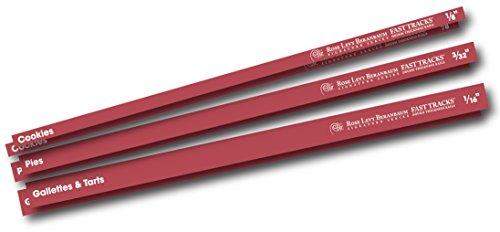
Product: Rose Levy Beranbaum Signature Series RPK001 Rose's All American Pie Kit Includes Rolling Pin, Mat and Fast Tracks Dough Thickness Rails, 18" x 24.5", Red
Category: Toys & Games | Arts & Crafts | Clay & Dough
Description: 1 Set of Rose's Fast Tracks: 3/32" for pies and tarts; 1/16" for galettes and tartlets; 1/8" for cookies.
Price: $54.99
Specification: ProductDimensions:19x4.5x2.1inches|ItemWeight:1.2pounds|ShippingWeight:1.2pounds(Viewshippingratesandpolicies)|Manufacturer:AmericanProductsGroup,Inc|ASIN:B01LGCJM7C|Itemmodelnumber:RPK001|DatefirstlistedonAmazon:October18,2019